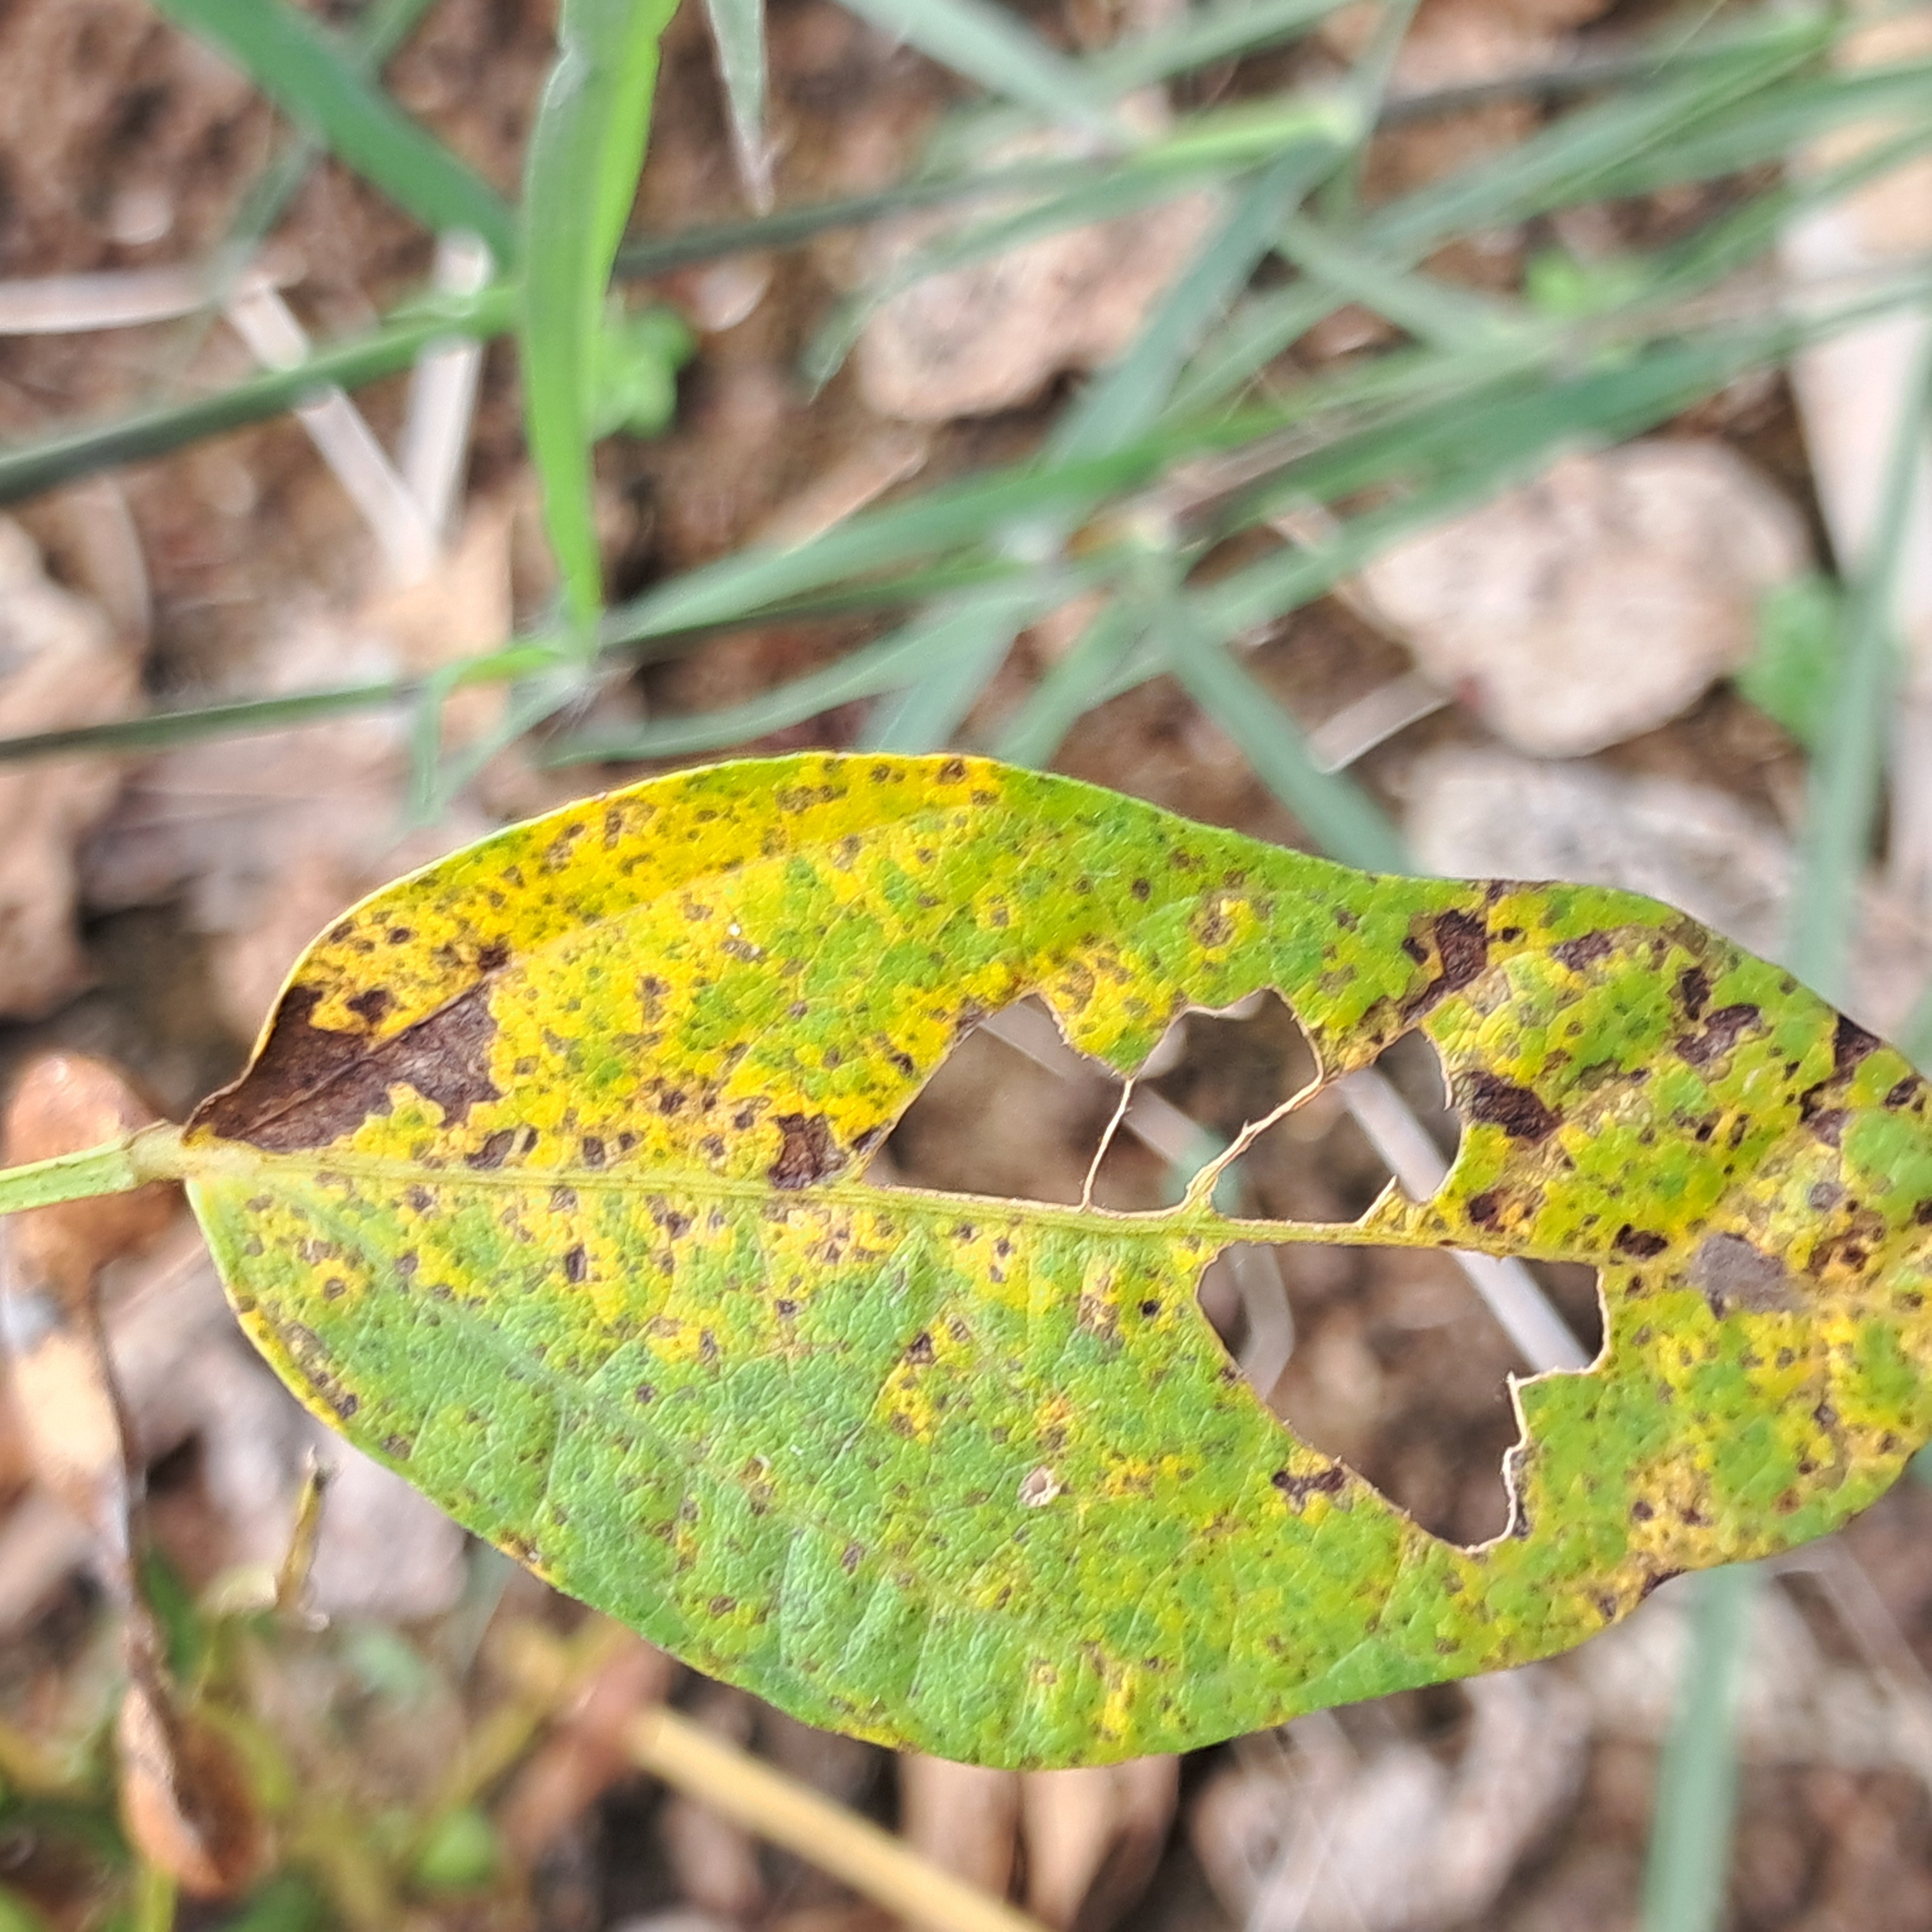
Label: Rust